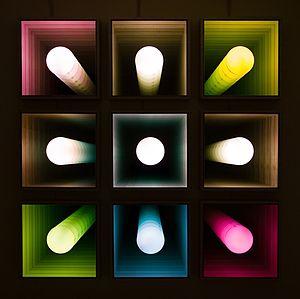
Le light art est un art visuel dont le principal moyen d'expression est la lumière.